History of Newark, New Jersey

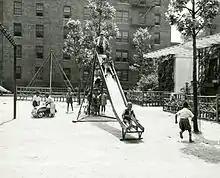
Children's Playground at Prudential Apartments, c.1940

In the middle 19th century, Newark added insurance to its repertoire of businesses; Mutual Benefit was founded in the city in 1845 and Prudential in 1873. Prudential, or "the Pru" as generations knew it, was founded by another transplanted New Englander, John Fairfield Dryden. He found a niche catering to the middle and lower classes. In the late 1880s, companies based in Newark sold more insurance than those in any city except Hartford, Connecticut.